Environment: real
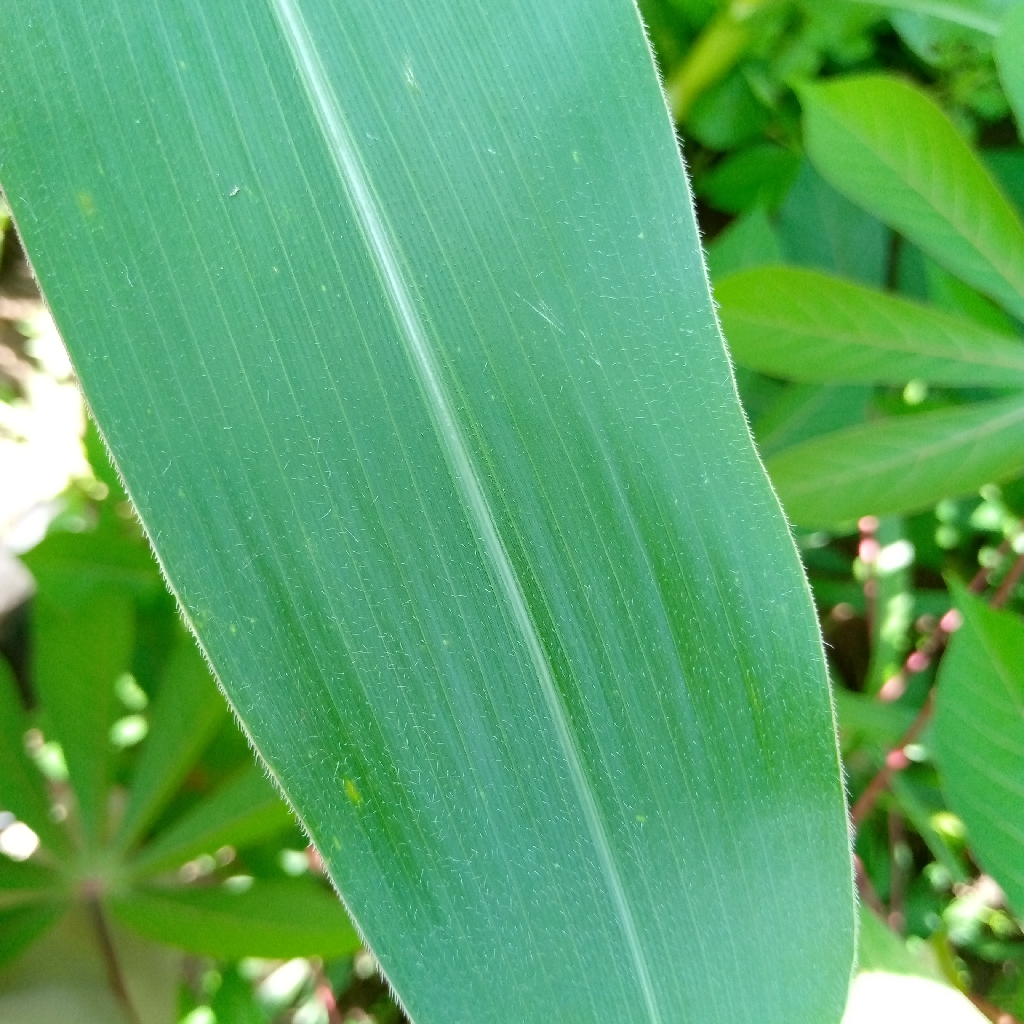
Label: healthy